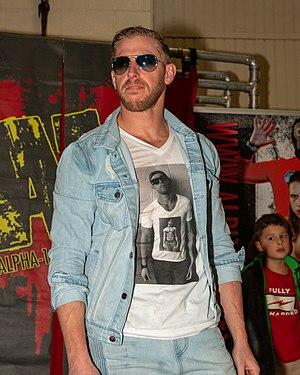
James Cipperly, est un catcheur américain plus connu sous le nom de Orange Cassidy. Il travaille actuellement à la All Elite Wrestling.